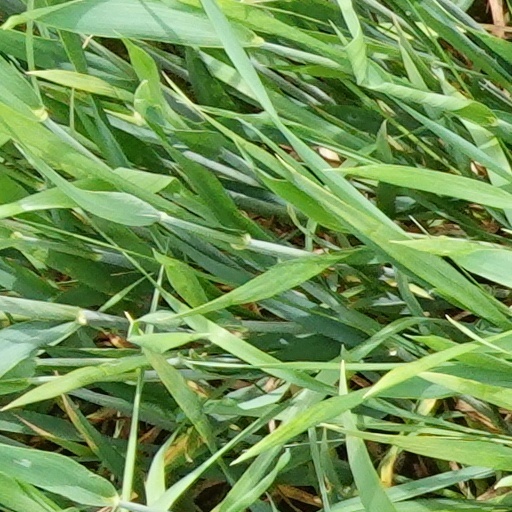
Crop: wheat